Galina Timchenko

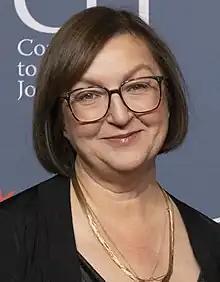
Timchenko in 2022

Galina Viktorovna Timchenko (born 8 May 1962) is a Russian-born Latvian journalist and the CEO, publisher and owner of "Meduza".